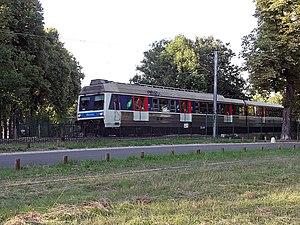
Un élément Z 6400 traverse le parc de Saint-Cloud (Hauts-de-Seine), sur la voie 1 de la ligne de Saint-Cloud à Saint-Nom-la-Bretêche.
La ligne de Saint-Cloud à Saint-Nom-la-Bretèche est une ligne de chemin de fer française à double voie d'une longueur de quinze kilomètres. Elle relie la gare de Saint-Cloud, dans le département des Hauts-de-Seine, à celle de Saint-Nom-la-Bretèche - Forêt de Marly dans le département voisin des Yvelines, en région Île-de-France. Située sur les hauteurs de la banlieue ouest de Paris, d'où elle domine la vallée de la Seine, la ligne possède un tracé sinueux et comporte une succession d'ouvrages d'art.